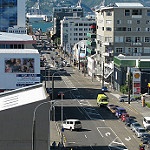
Scene: Outdoor